Golden age hip-hop

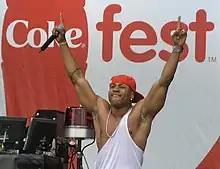
LL Cool J pictured in 2007. His second album "Bigger and Deffer" spent 11 weeks at number one on the "Billboard" Top R&B/Hip-Hop Albums chart in the summer of 1987.

The era also provided some of the greatest advances in rapping technique. Kool G Rap, referring to the golden age in the book "How to Rap" said, "that era bred rappers like a Big Daddy Kane, a KRS-One, a Rakim, a Chuck D... their rapping capability and ability – these dudes were phenomenal". Many of hip hop's biggest artists were also at their creative peak. AllMusic said the golden age "witnessed the best recordings from some of the biggest rappers in the genre's history... overwhelmingly based in New York City, golden age rap is characterized by skeletal beats, samples cribbed from hard rock or soul tracks, and tough dis raps... rhymers like PE's Chuck D, Big Daddy Kane, KRS-One, Rakim, and LL Cool J basically invented the complex wordplay and lyrical kung-fu of later hip-hop".